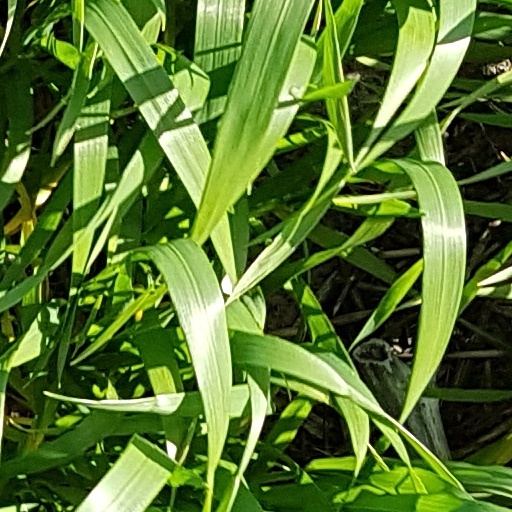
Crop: wheat